V. Nagayya

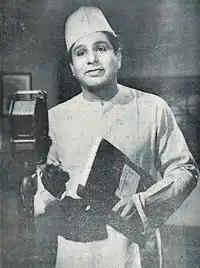
screenshot of Nagayya in a talking picture

Nagayya was born on 28 March 1904 in a Telugu family in a tiny hamlet near Repalle, Guntur district, Andhra Pradesh. His parents were Ramalinga Sarma and Venkata Lakshmamba. His maternal grandmother adopted him and took him to her native village, Gonugur, near Kuppam and later to Chittoor. He took up studies with a scholarship provided by the Tirupati Devasthanam and took his degree in Chittoor.